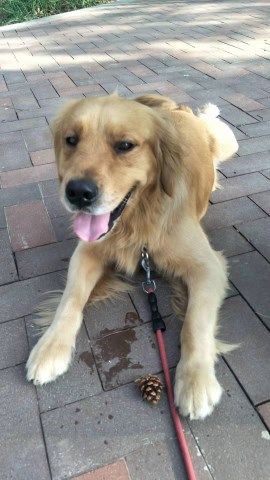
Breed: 5355-n000126-golden_retriever